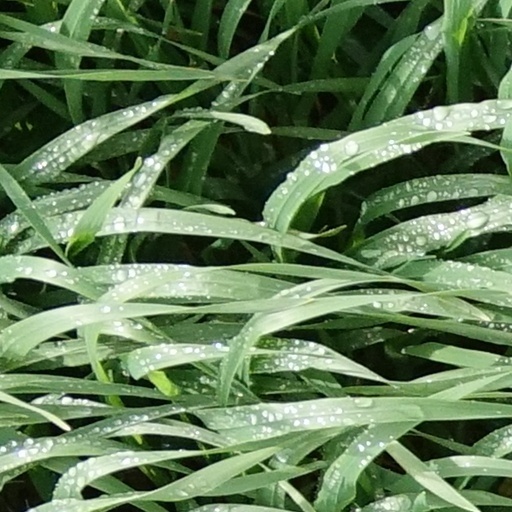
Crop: wheat